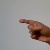
The image shows a hand gesture representing the letter 'G' in Indian Sign Language.